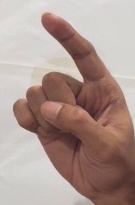
ASL sign: Z